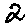
Label: 2